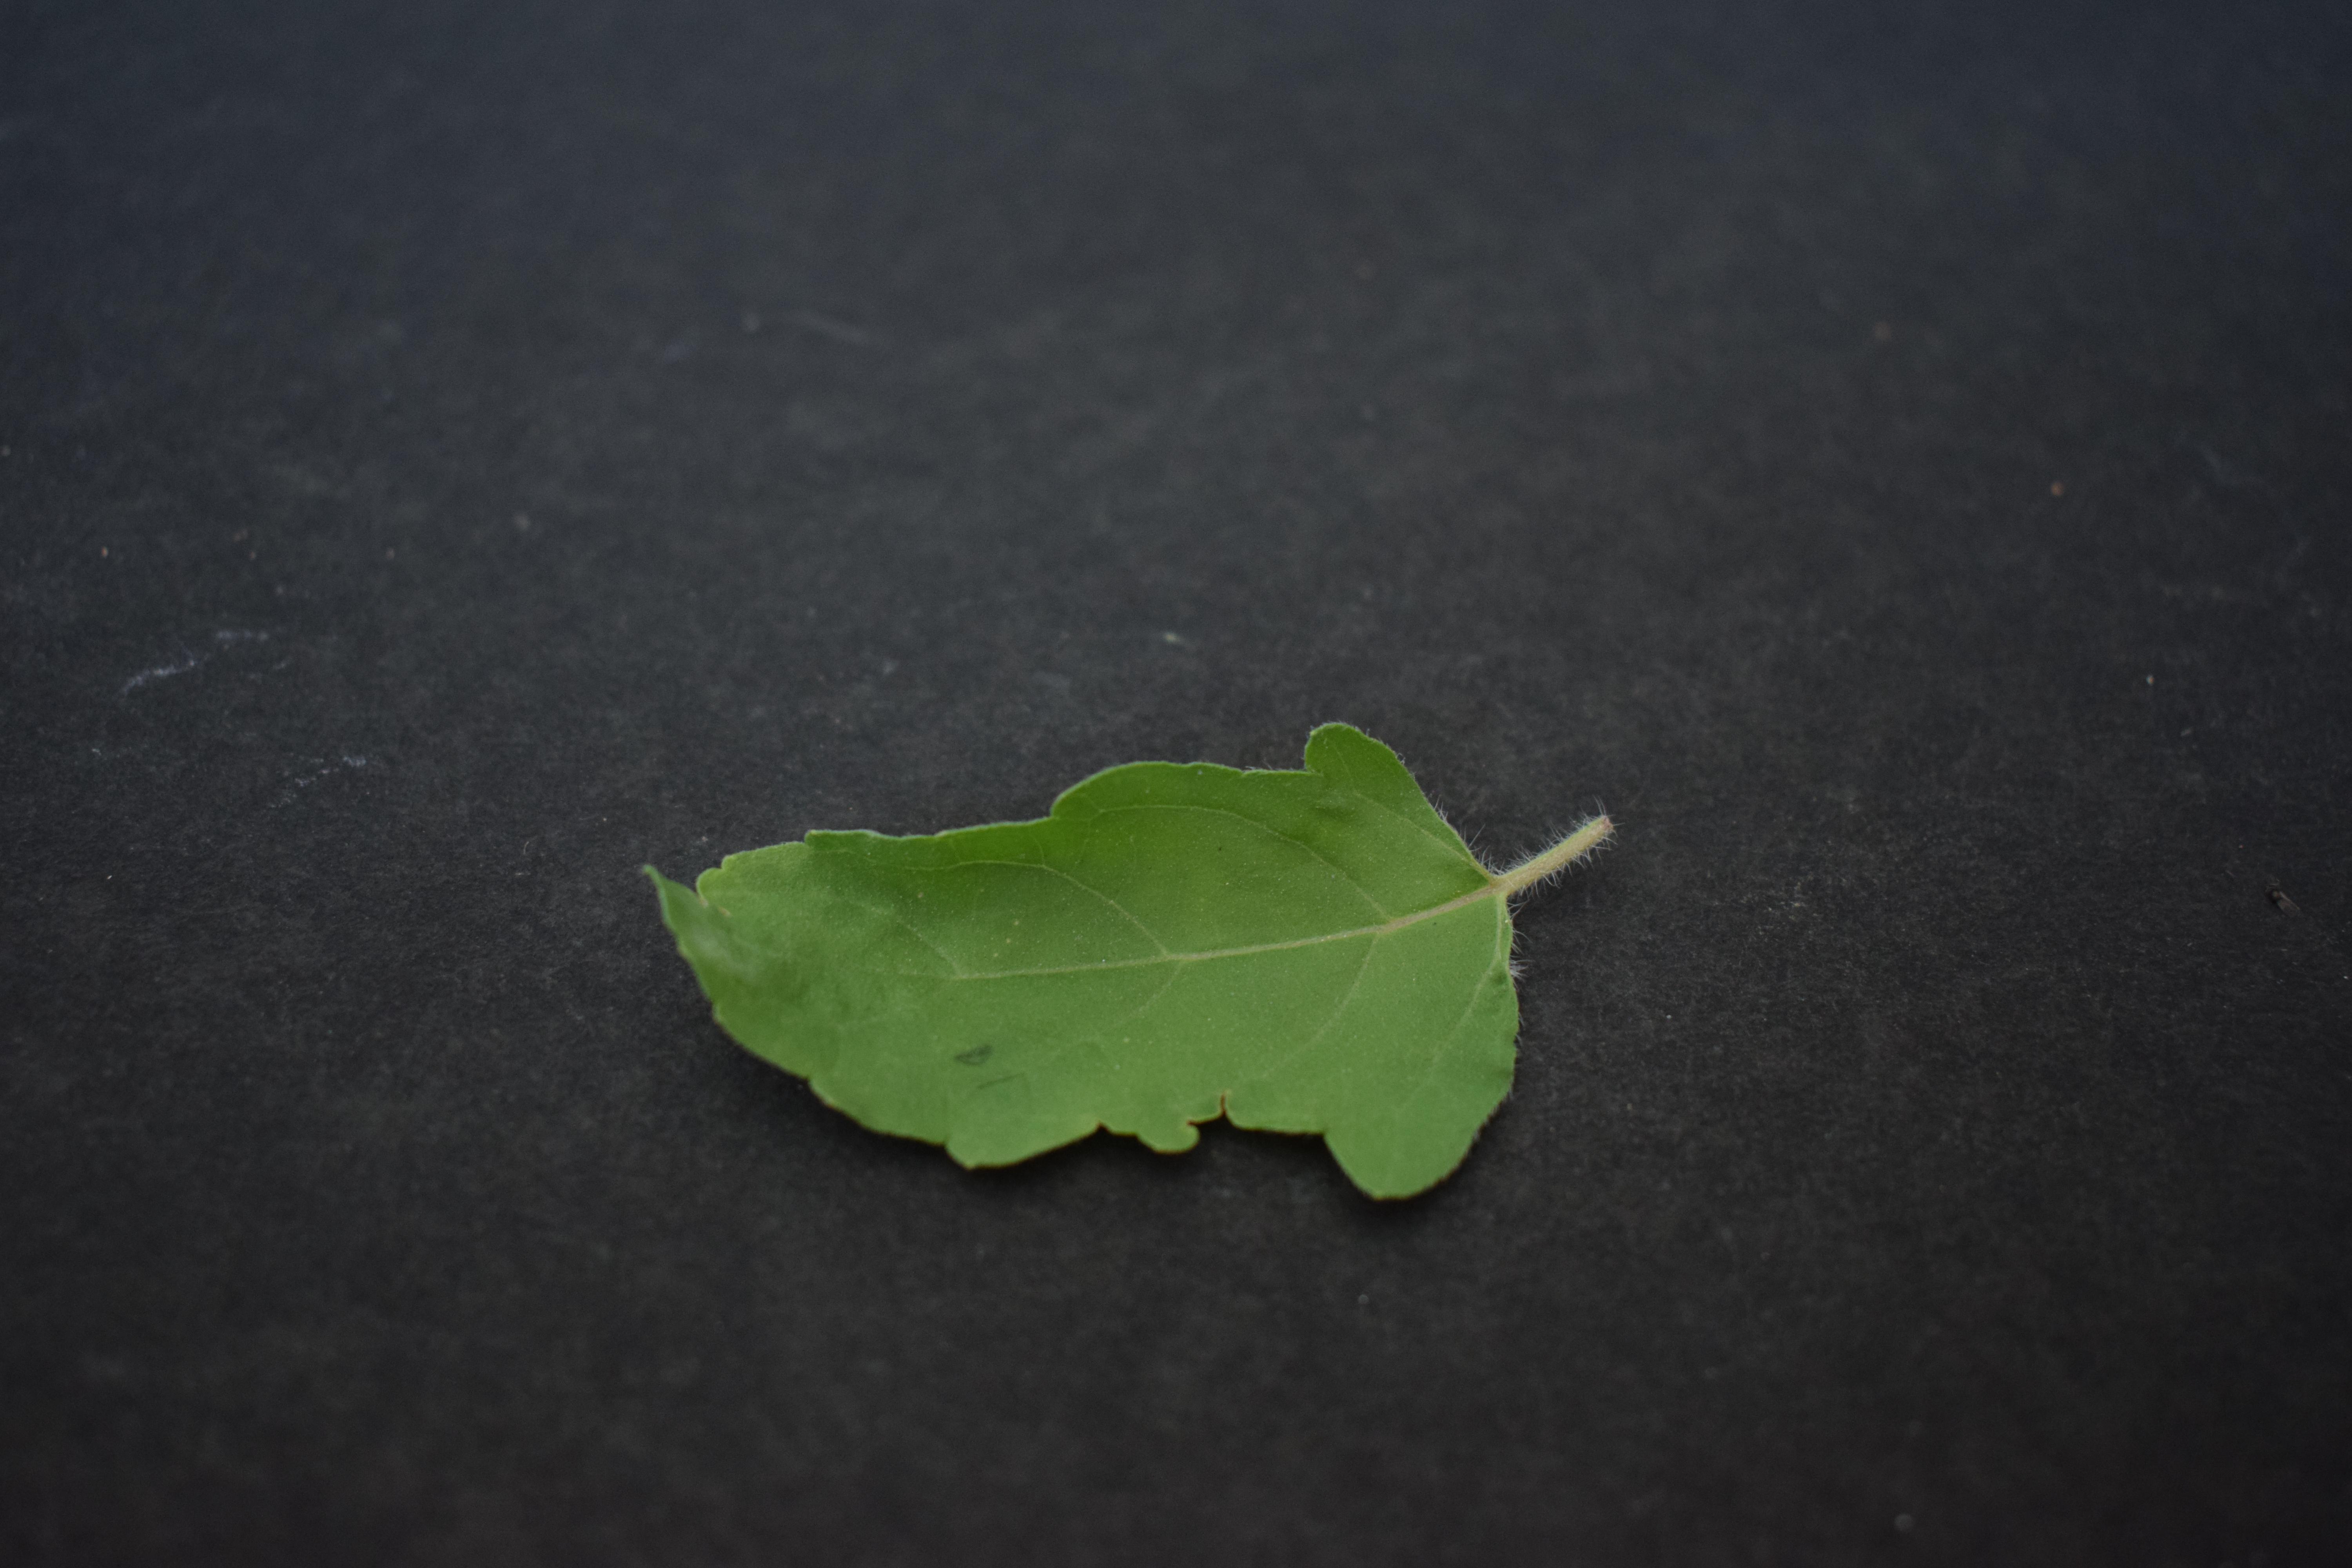
Plant species: Basil